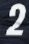
Number: 2